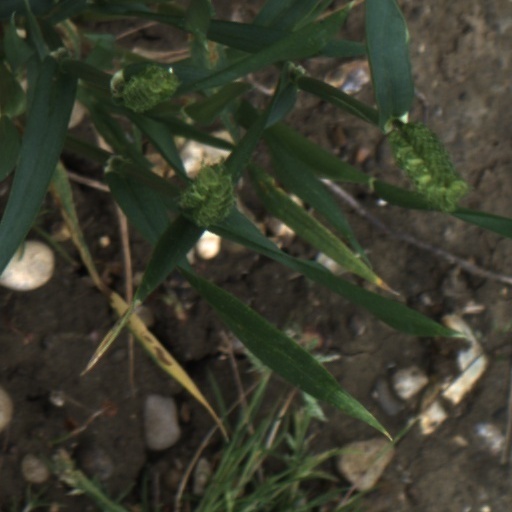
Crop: wheat